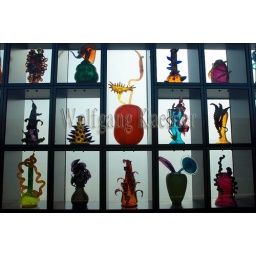
Usa, washington state, tacoma, museum of glass, chihuly bridge of glass, glass art in side pannels